Abolitionism in the United Kingdom

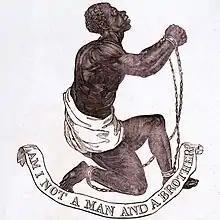
1787 Wedgwood anti-slavery medallion designed by Josiah Wedgwood for the British anti-slavery campaign

Abolitionism in the United Kingdom was the movement in the late 18th and early 19th centuries to end the practice of slavery, whether formal or informal, in the United Kingdom, the British Empire and the world, including ending the Atlantic slave trade. It was part of a wider abolitionism movement in Western Europe and the Americas. It spanned over a century and involved a wide range of activists, politicians, religious groups, and former slaves.